Palmyra, New York

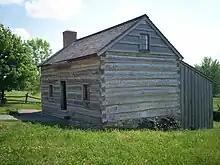
Smith log cabin

Palmyra is the birthplace of the Latter Day Saint movement. Founder Joseph Smith, whose family lived on a farm that straddled the line between Palmyra and Manchester, said he had been visited by God and Jesus Christ in 1820, an event known as the First Vision. In 1830 the Book of Mormon was first published in the village of Palmyra by E.B. Grandin, in the present Book of Mormon Historic Publication Site. Beginning in the early 20th century, the Church of Jesus Christ of Latter-day Saints began buying and restoring many of the properties in the area associated with early church history. In 1997 the Smiths' log cabin was rebuilt on its original site and in 2000 the church built the Palmyra New York Temple on a portion of the former Smith farm.